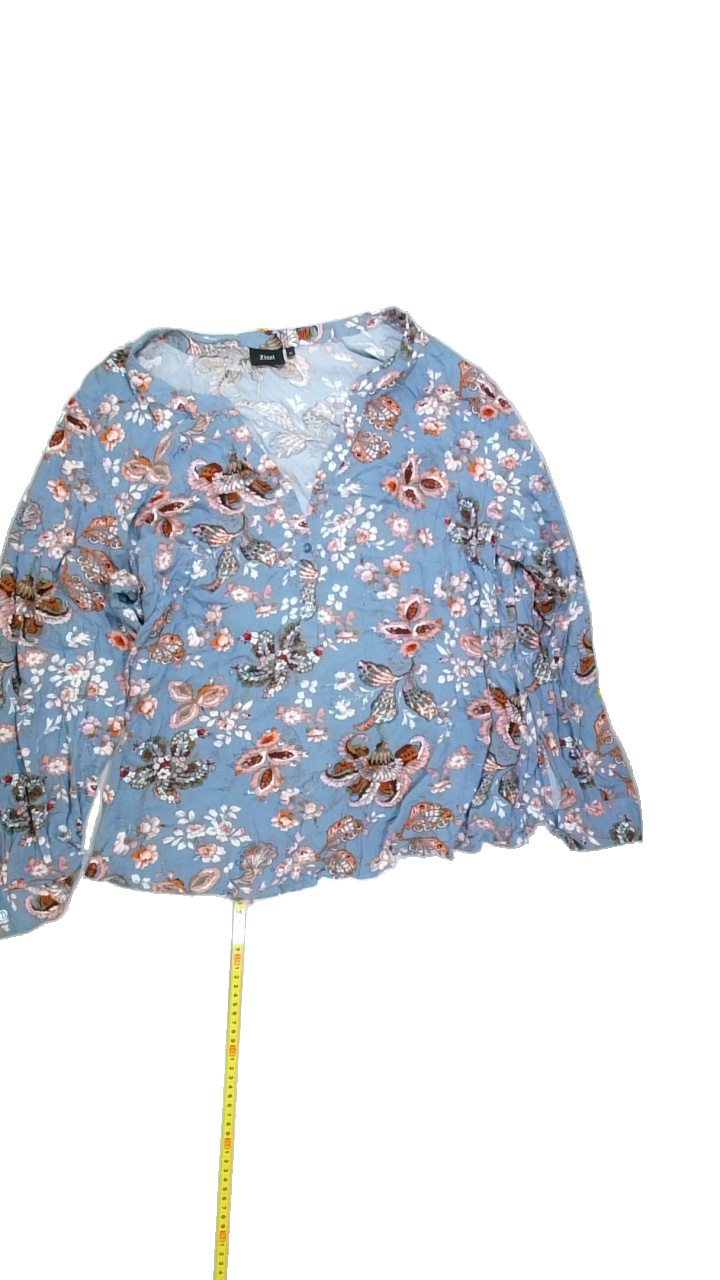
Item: Blouse (Ladies)
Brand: Not Applicable
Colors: Blue, Pink, Orange, Green
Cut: Regular, V-collar
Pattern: Floral print
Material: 100% Visc
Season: All
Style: No trend
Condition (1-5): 2
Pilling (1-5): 5
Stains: No
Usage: Recycle
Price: <50